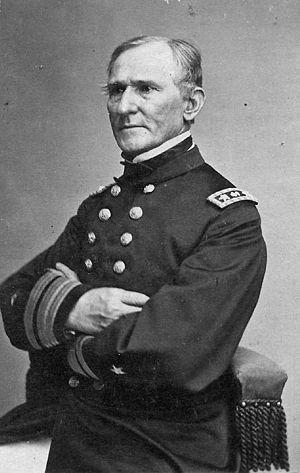
L'Expédition de Formose, ou Expédition de Taïwan de 1867 est une expédition punitive lancée par les États-Unis contre Formose. L'expédition fut provoquée par la destruction du Rover, un navire américain, et par le massacre de son équipage par les guerriers indigènes en mars 1867. Une troupe de l'United States Navy et une compagnie de Marines débarquèrent dans le sud de Formose et affrontèrent en escarmouches les aborigènes Paiwans jusqu'à ce que les Américains se retirent sans avoir accompli leur objectif de défaire les indigènes. L'événement est considéré comme un échec dans l'histoire navale des États-Unis.